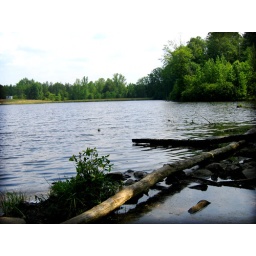
lake below Arabia mountain